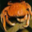
Label: cra